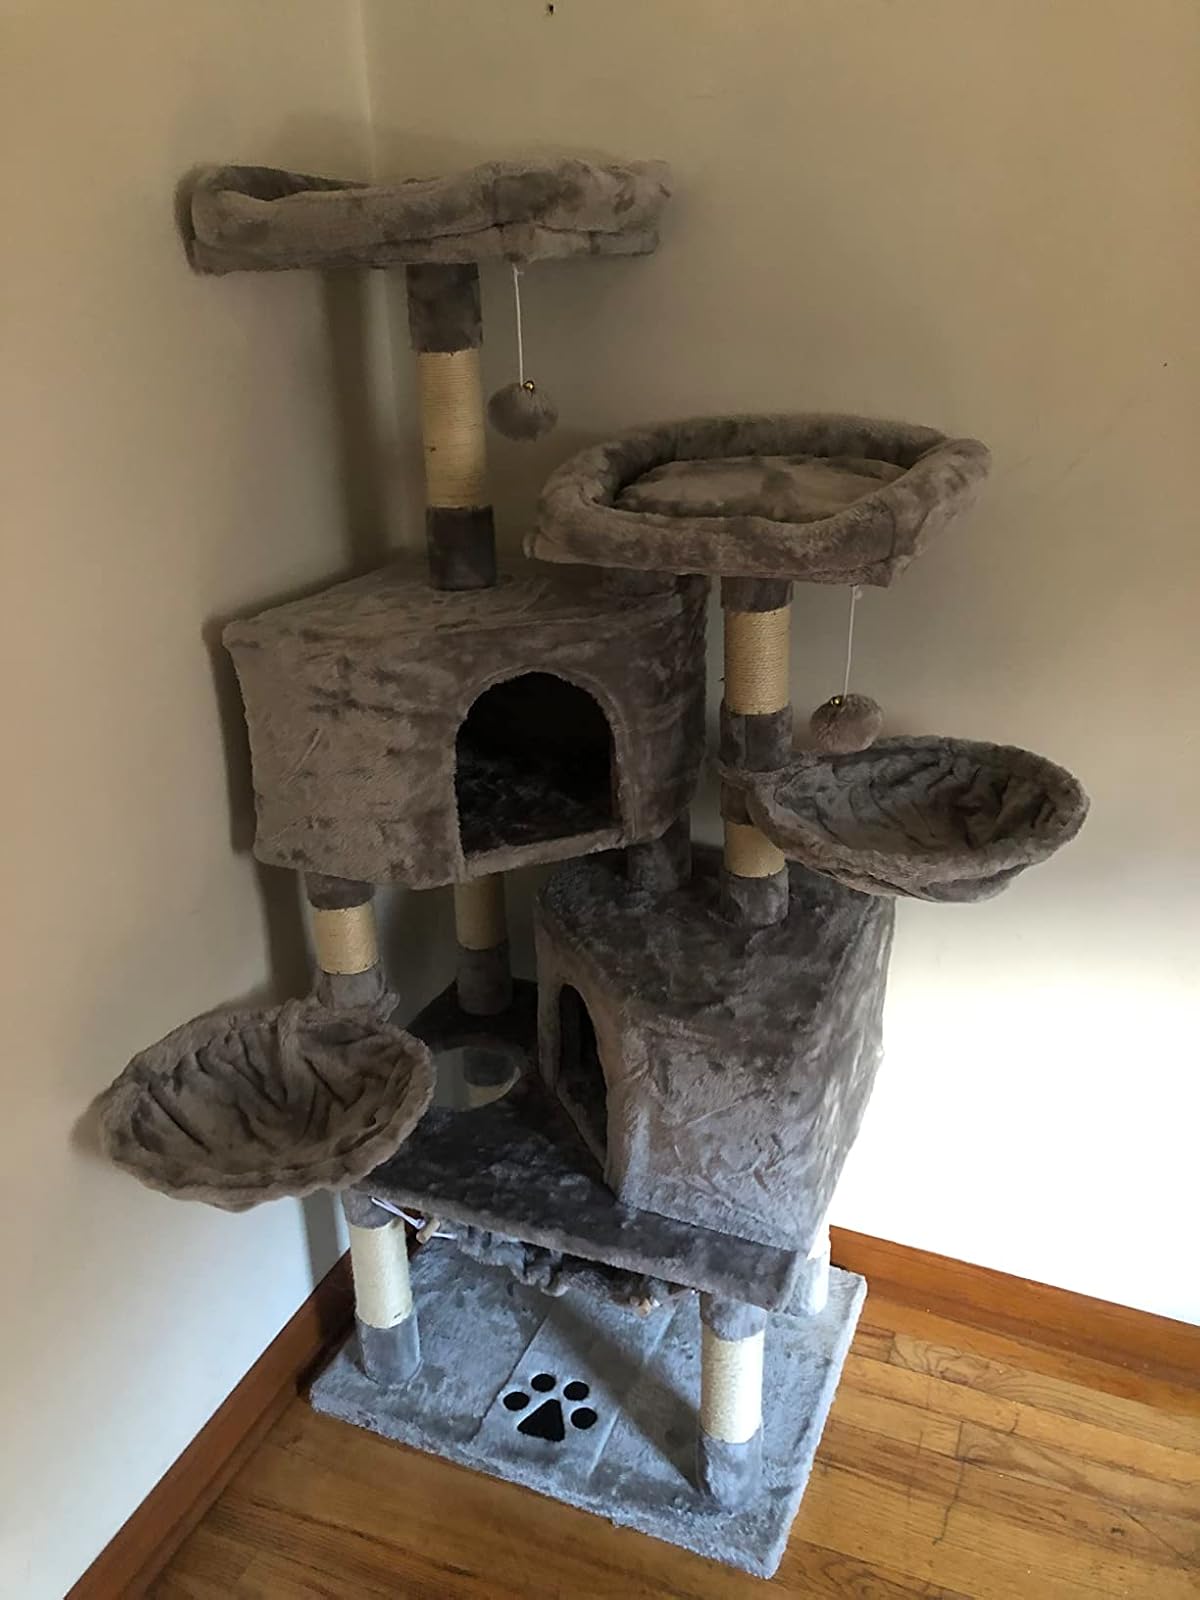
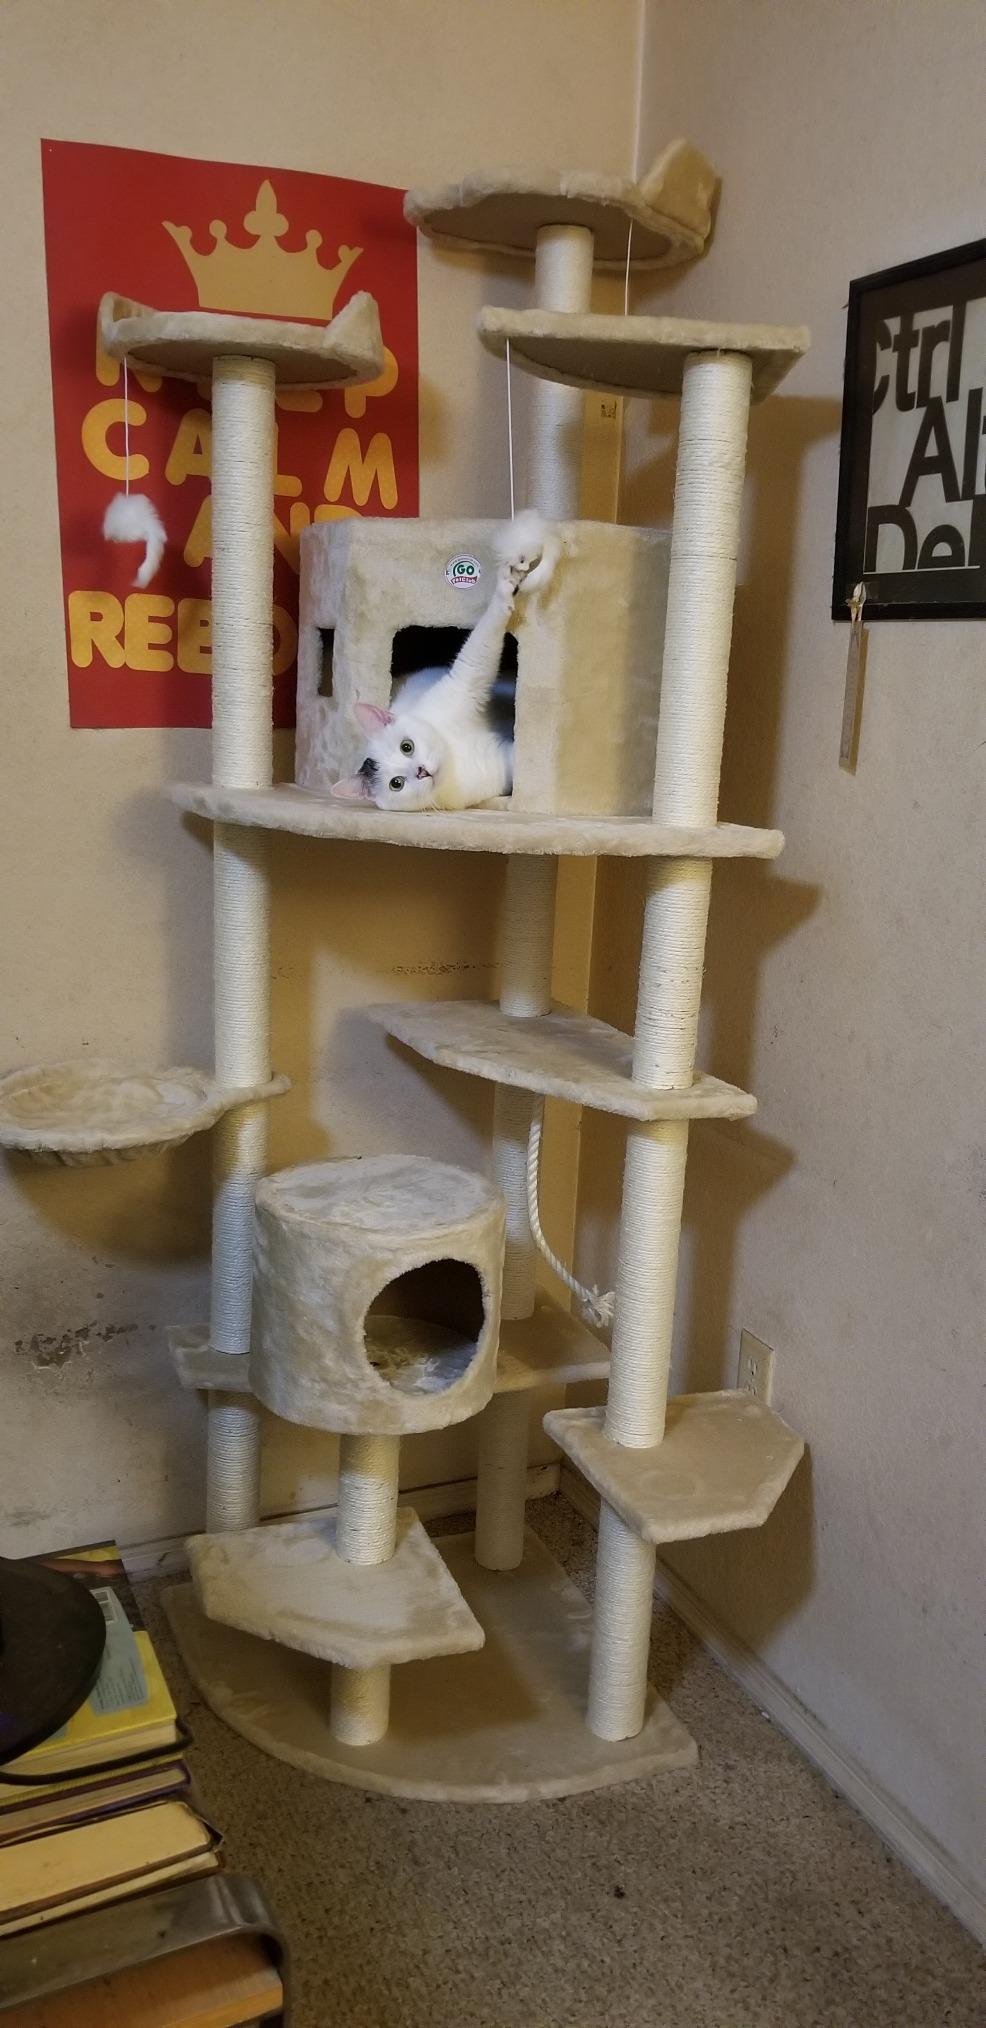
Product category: items_cat tree
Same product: no